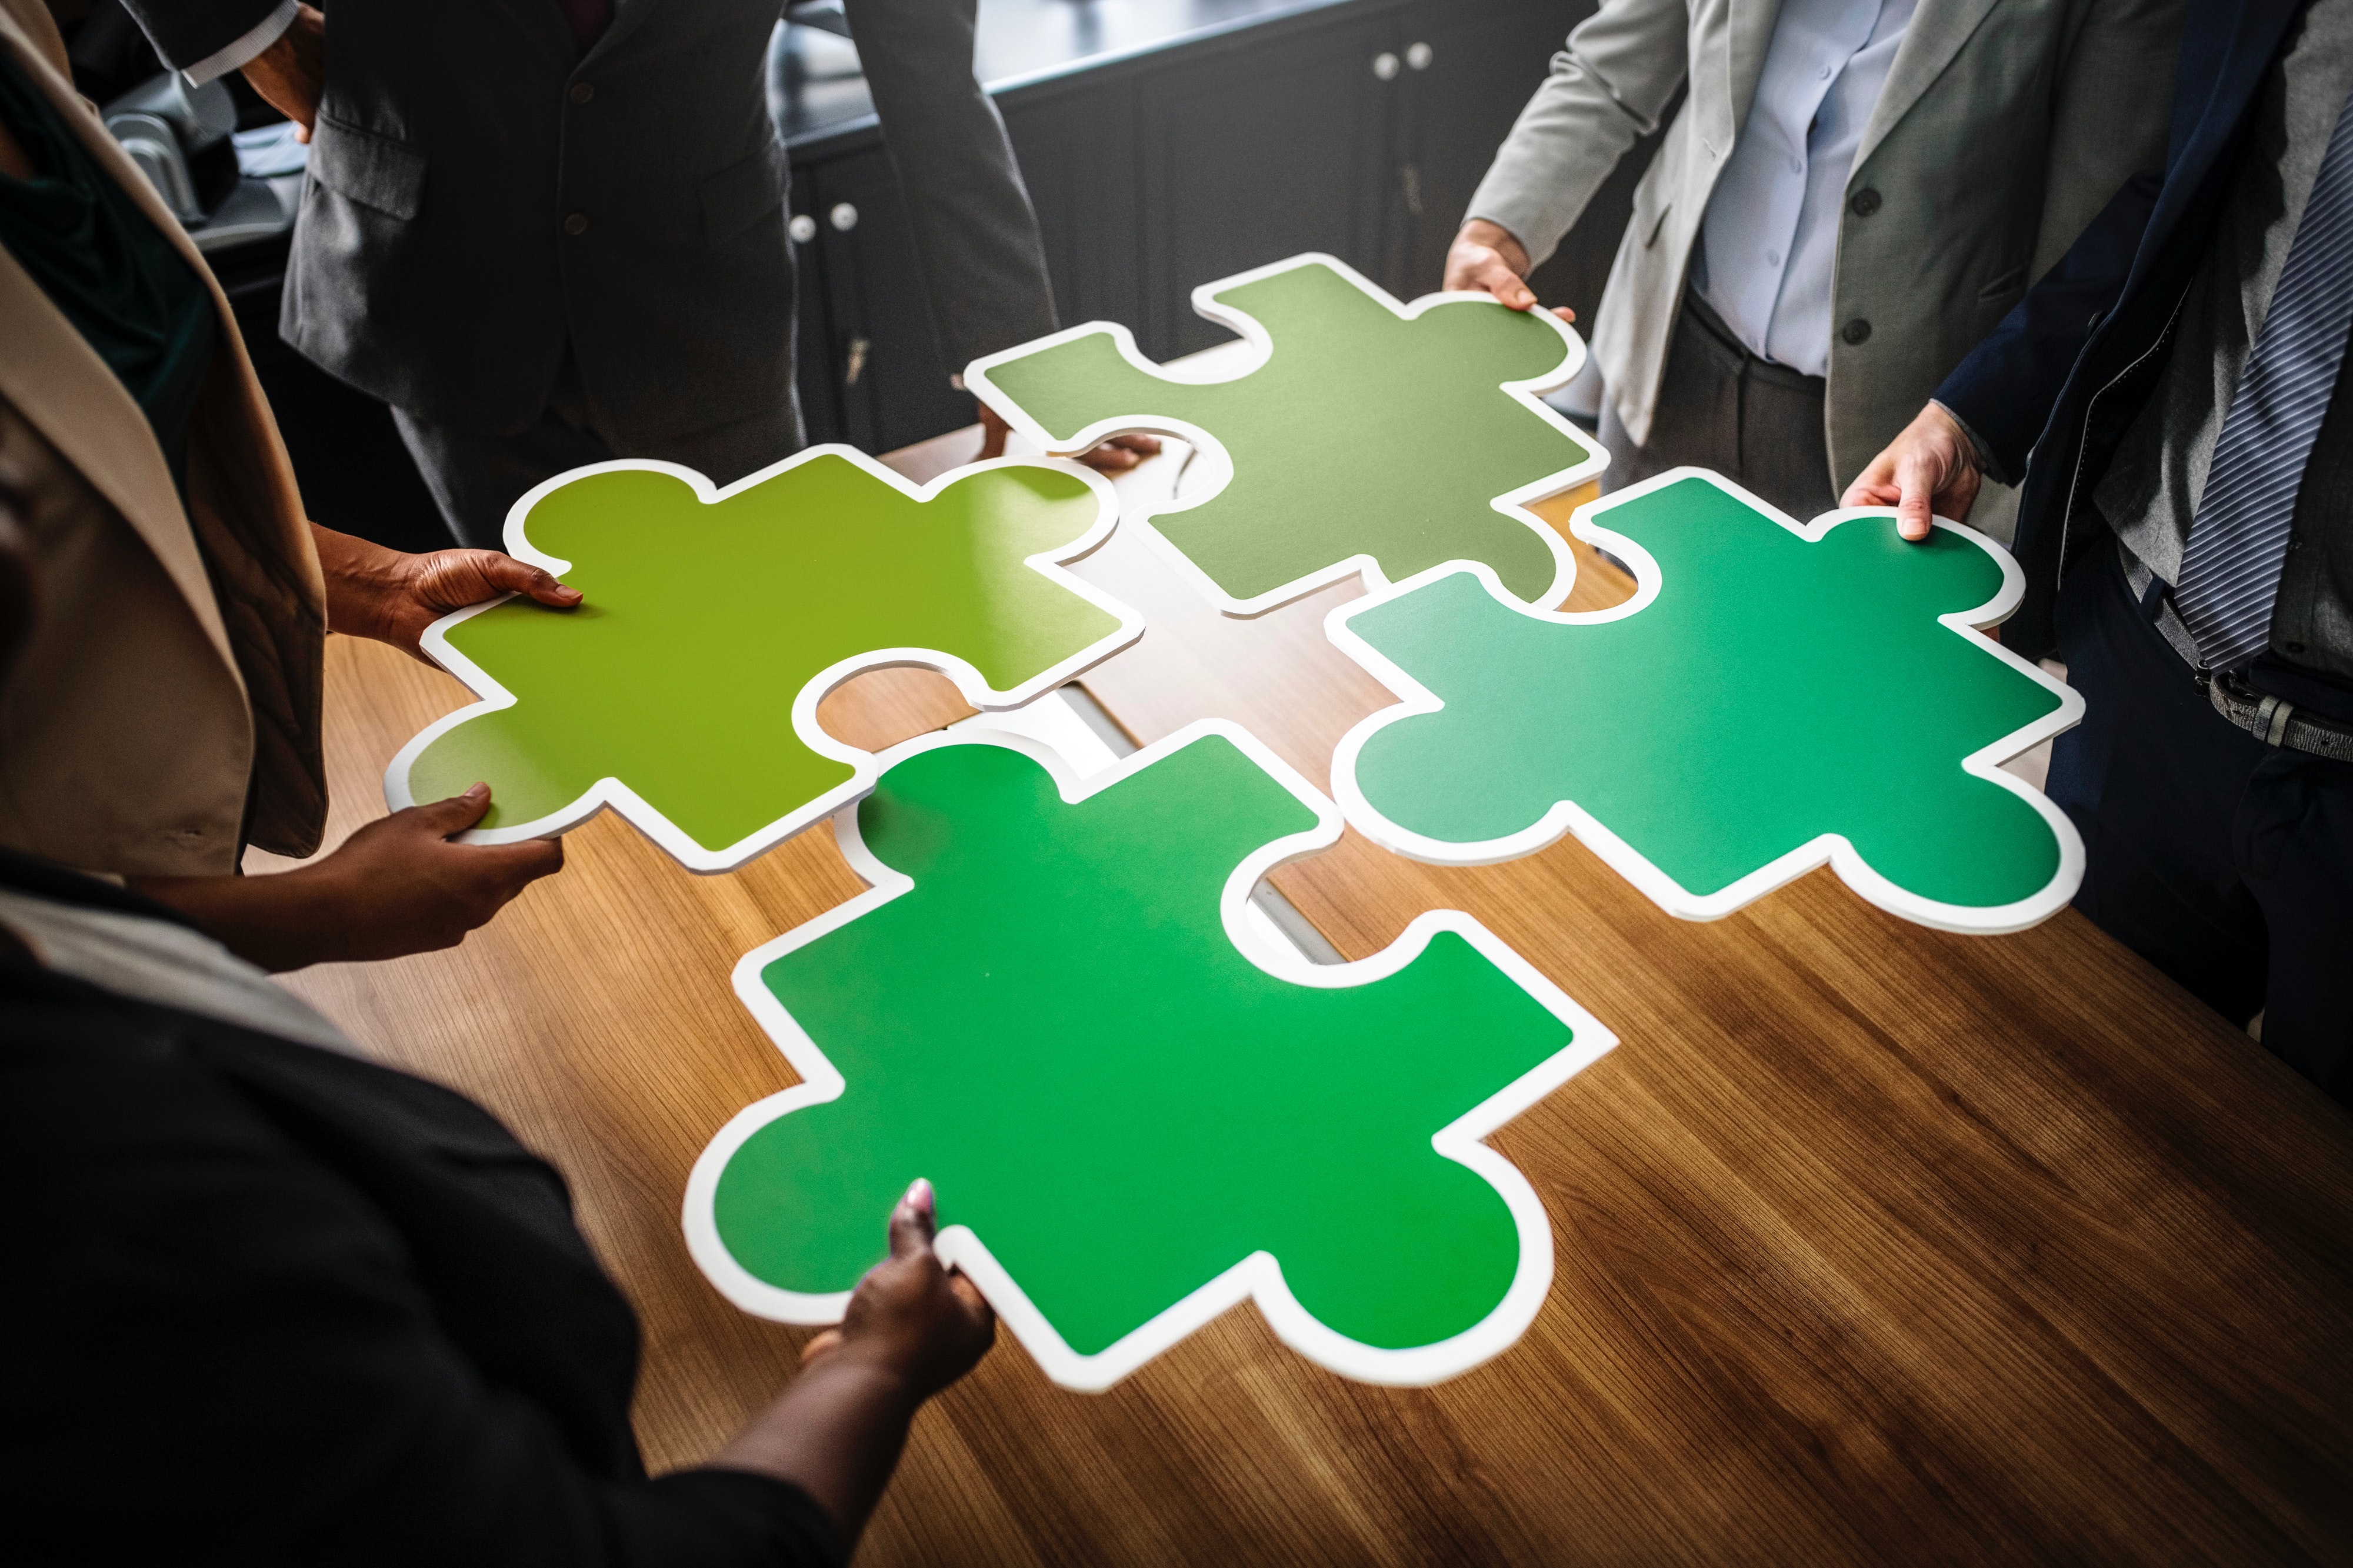
green, saint patrick's day, games, world, symbol, holiday